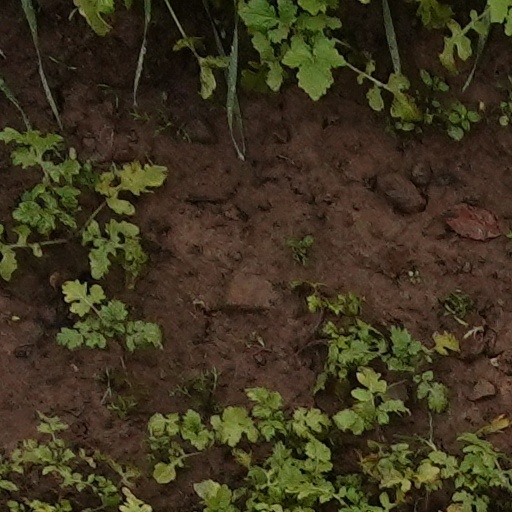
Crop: wheat